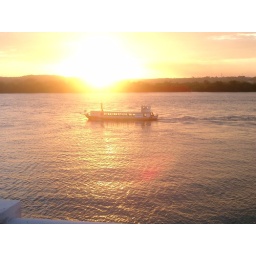
View from colonial house where I stayed in Penedo, overlooking the broad river Sao Francisco